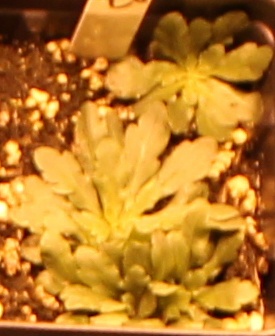
Label: Horseweed